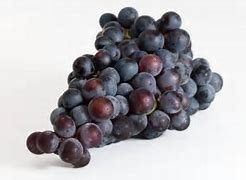
Label: grape